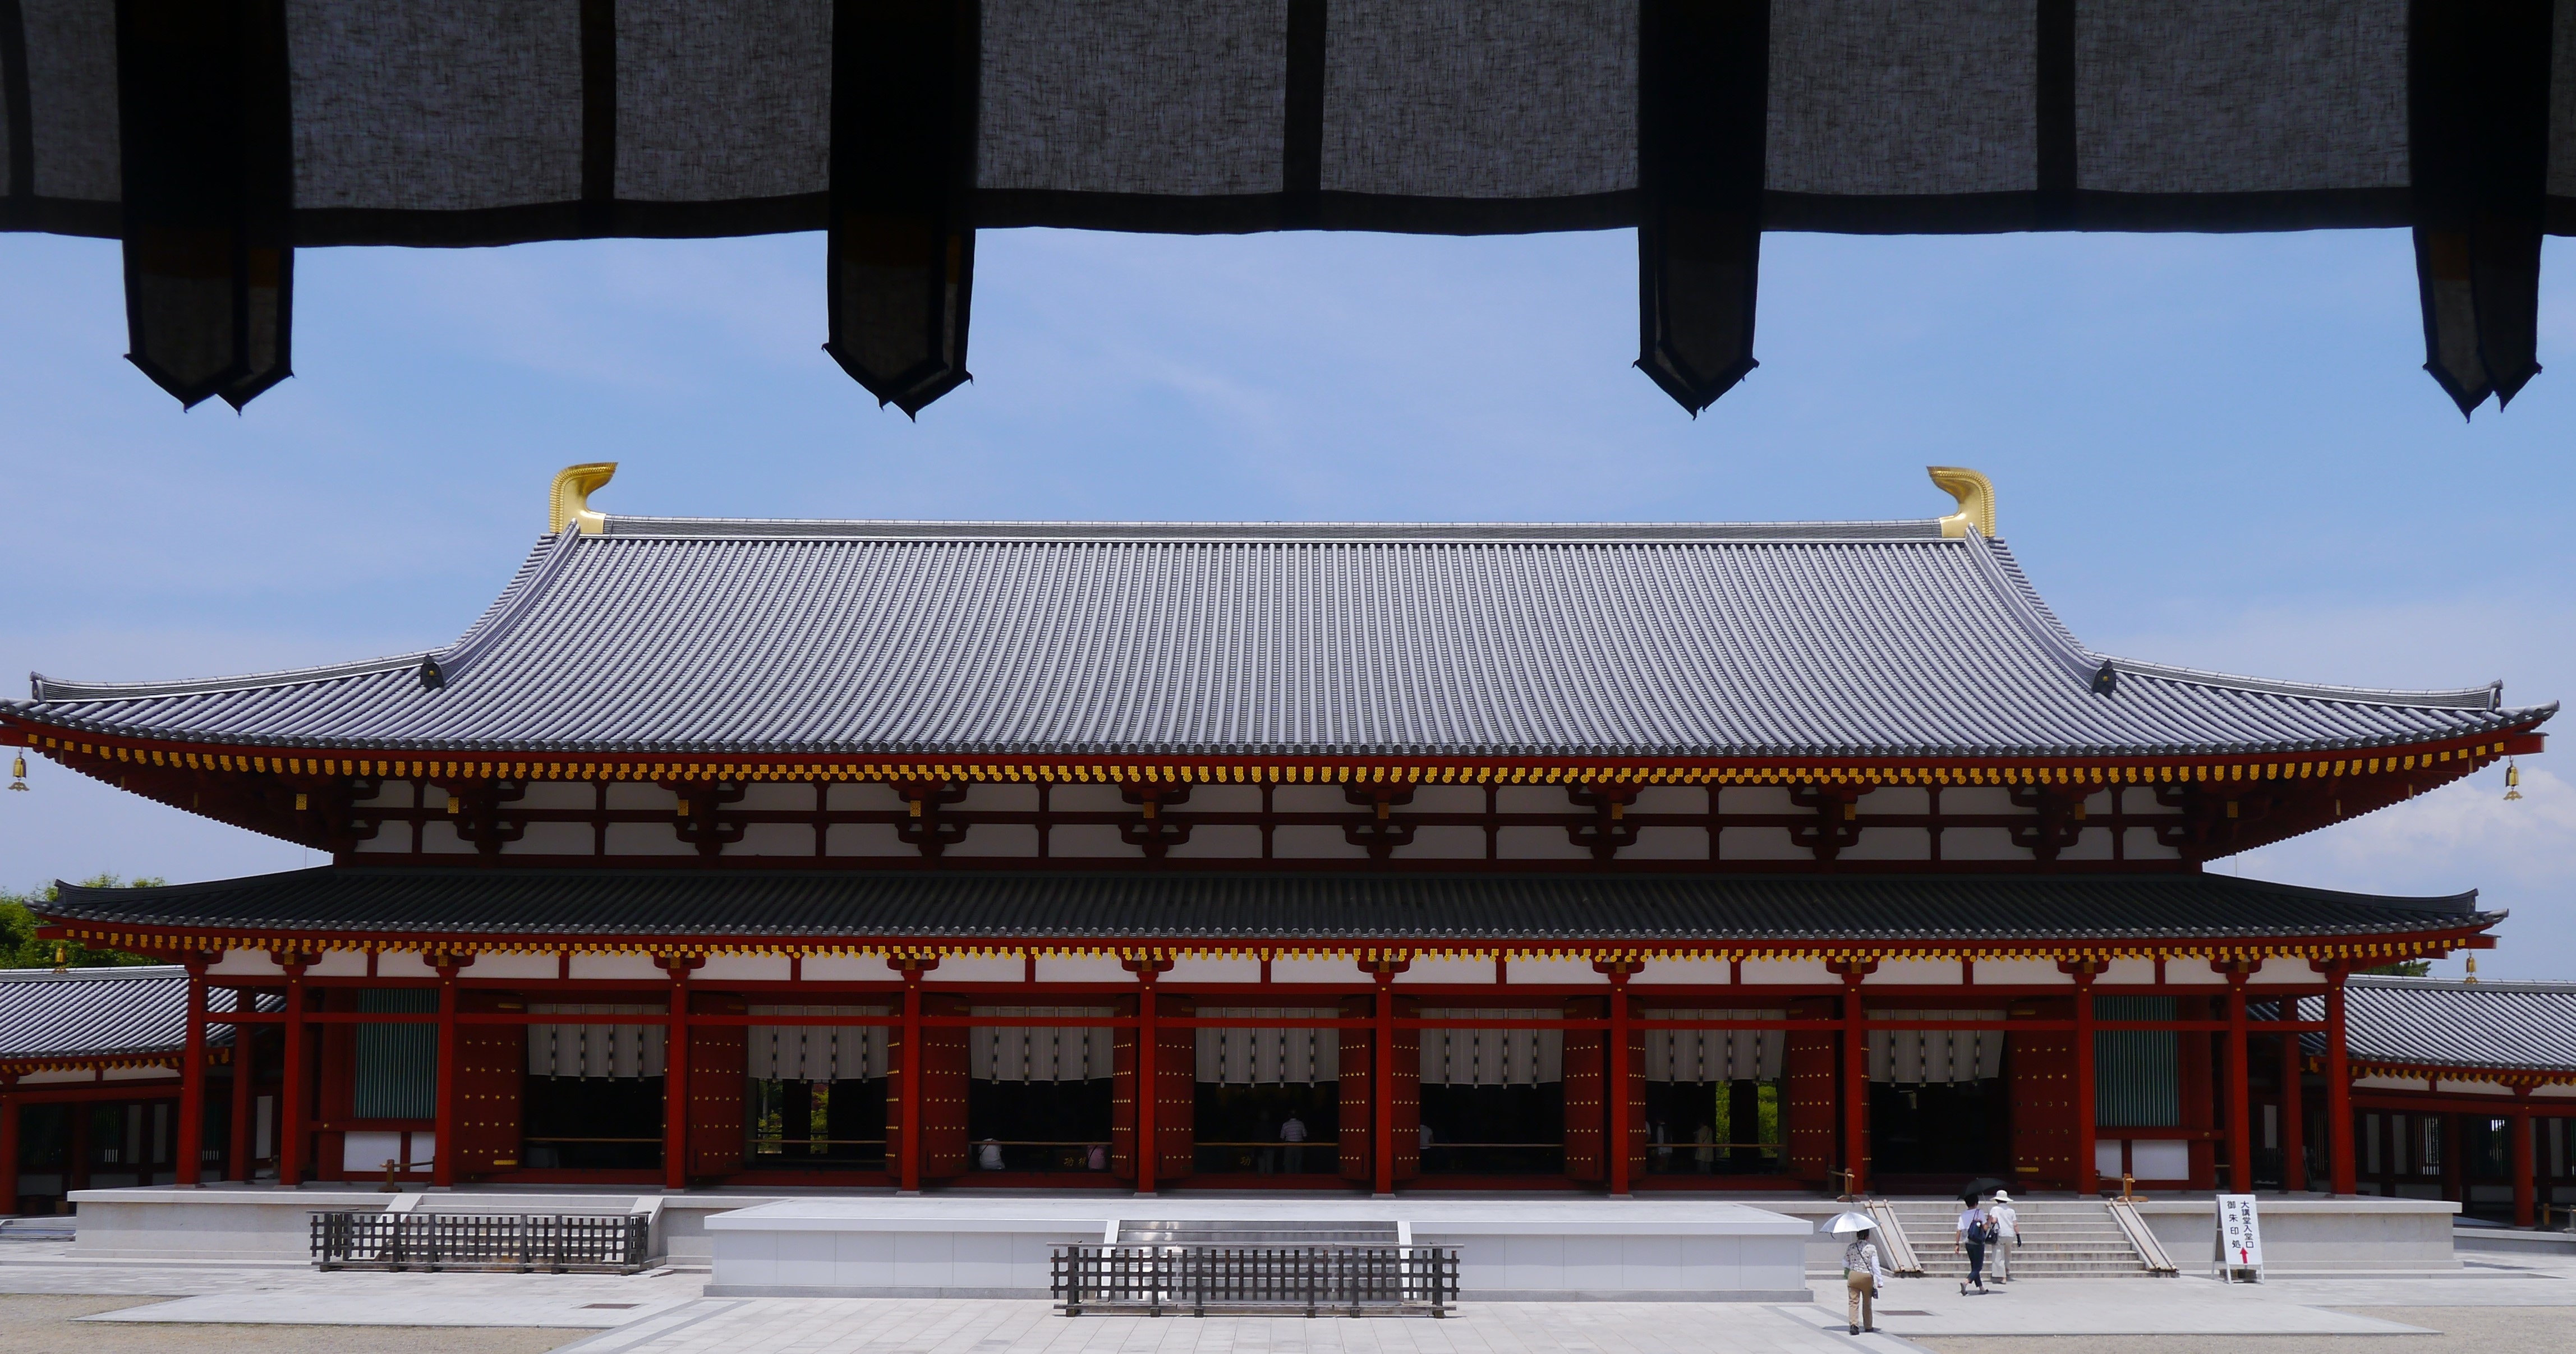
architecture, structure, white, building, palace, red, landmark, facade, japan, place of worship, gold, temple, shrine, nara, chinese architecture, yakushiji, large auditorium, largest class, bamboo blind, shinto shrine